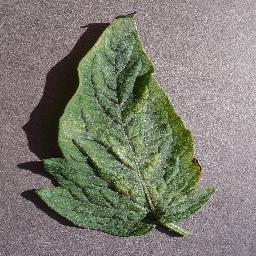
Label: Tomato___Spider_mites Two-spotted_spider_mite